Sparassis

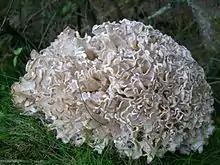
"Sparassis brevipes"

The best-known and most widely collected species are "S. crispa" (found in Europe and eastern North America) and "S. radicata" (found in western North America). These species have a very similar appearance and some authorities treat them as conspecific. Their colour ranges from light brown-yellow to yellow-grey or a creamy-white cauliflower colour. They are normally 10 to 25 cm tall but can grow to be quite large, with reported cases of fruiting bodies more than 50cm tall and 14 kg in weight. Their unique look and size means they are unlikely to be mistaken for any poisonous/inedible mushrooms. They grow as parasites or saprobes on the roots or bases of various species of hardwoods, especially oak, and conifers, and hence are most commonly found growing close to fir, pine, oak or spruce trees.